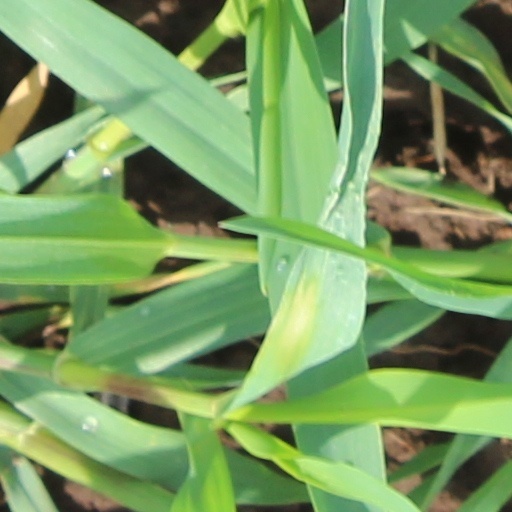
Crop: wheat